Soroca

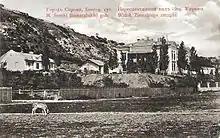
Zemstva of Soroca, 18th-19th century

It is known for its well-preserved stronghold, established by the Moldavian prince Stephen the Great ("Ștefan cel Mare" in Romanian) in 1499. The origins of the name Soroca are not fully known. Soroca (сорока) is the East Slavic word for magpie. Its location is only a few kilometers from the Moldova–Ukrainian border.